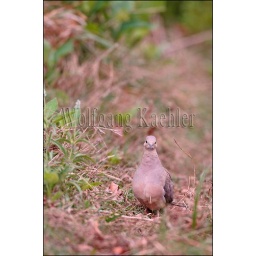
Usa, texas, hill country near hunt, mourning dove on ground looking for food